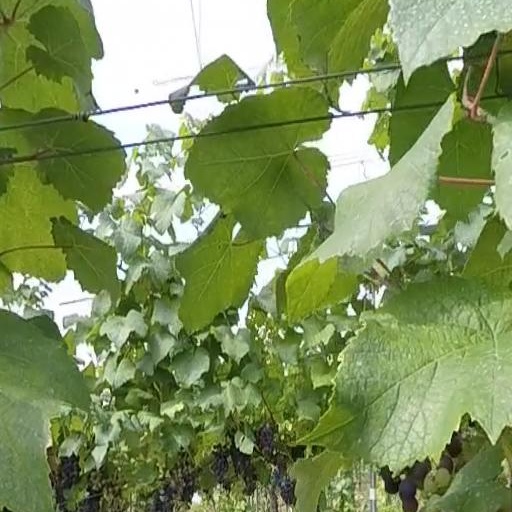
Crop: grape